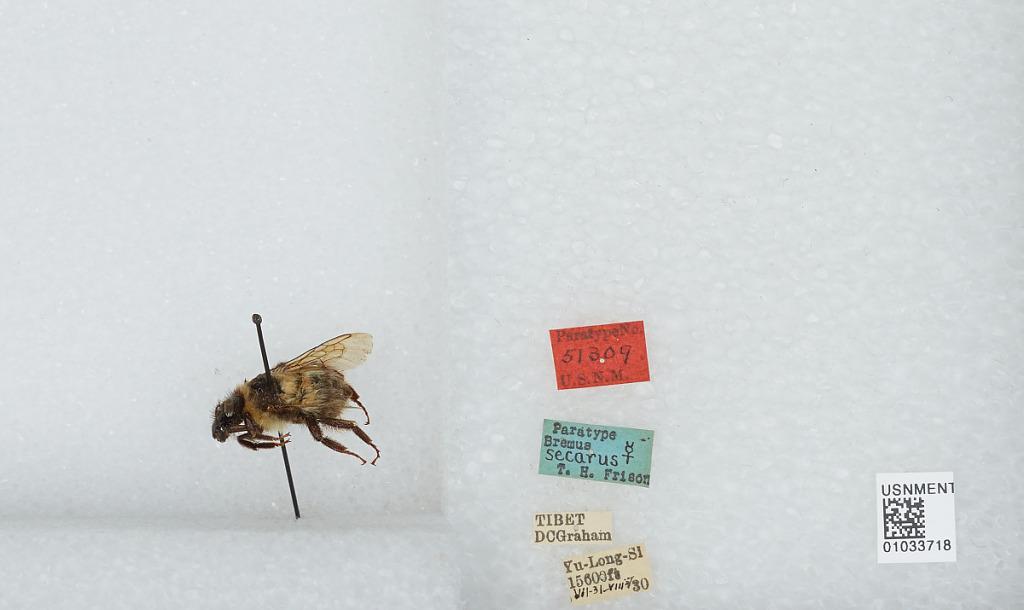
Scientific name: Bombus (Megabombus) securus (Frison)
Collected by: D. Graham
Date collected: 1930-7-31
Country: China
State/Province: Tibet Autonomous Region
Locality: Yu-Long-Si